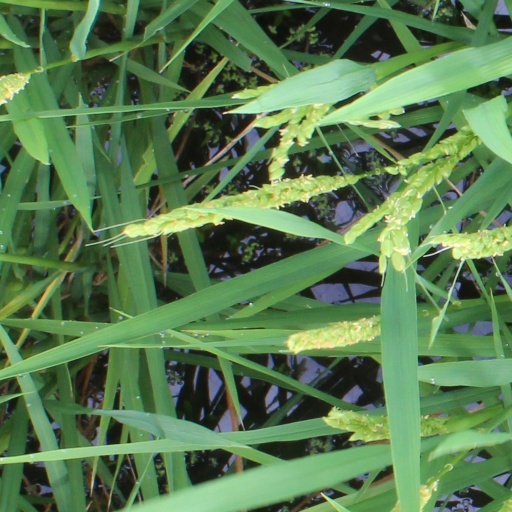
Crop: rice